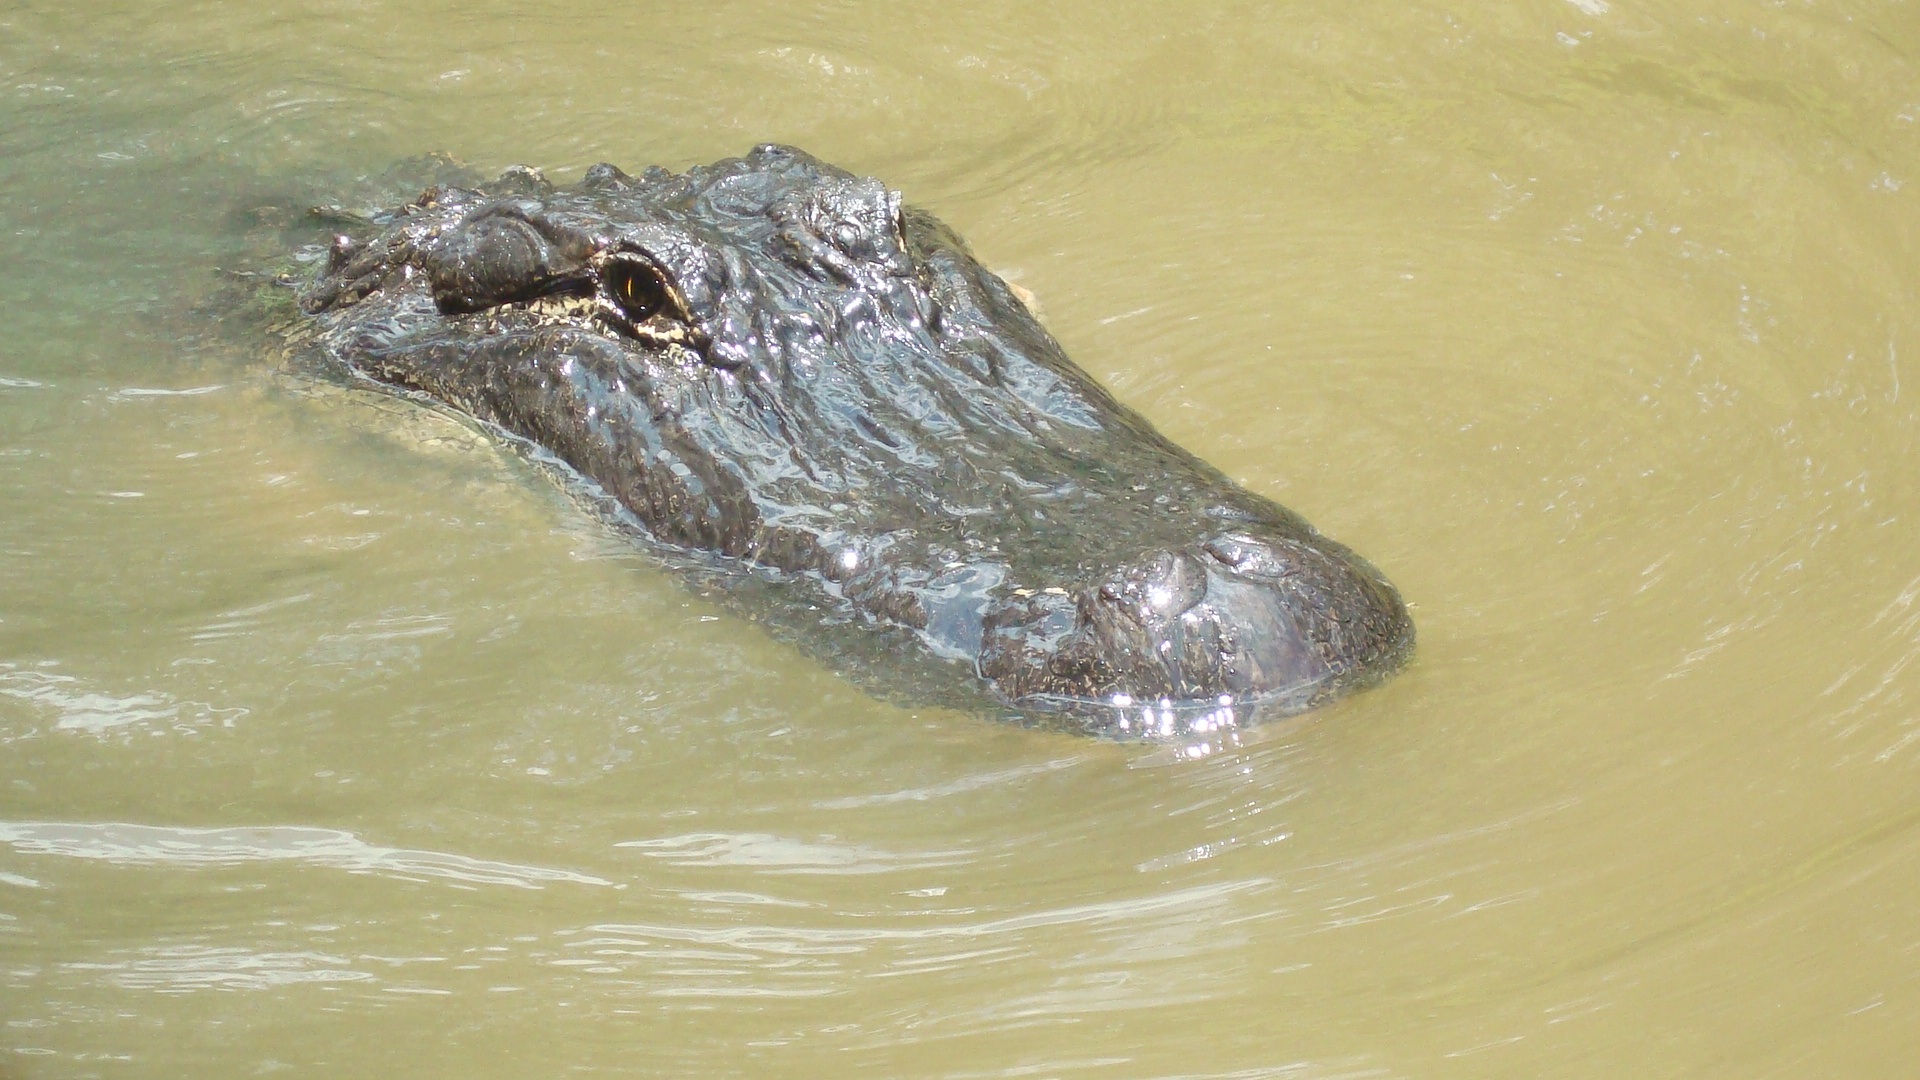
swamp, wilderness, wildlife, reptile, fauna, crocodile, alligator, head, vertebrate, crocodilia, marine biology, nile crocodile